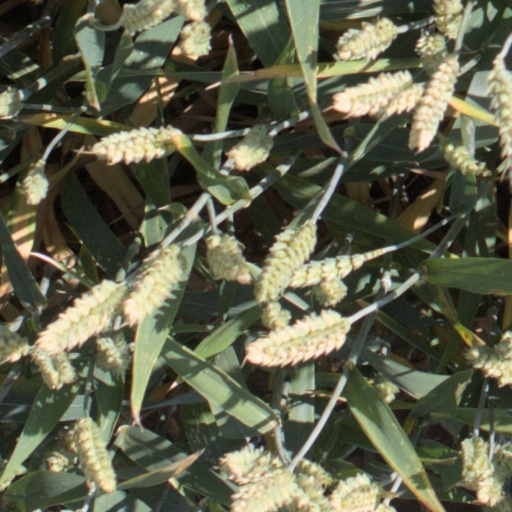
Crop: wheat